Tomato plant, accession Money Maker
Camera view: tilt-top (135 deg); turntable rotation: 90 degrees
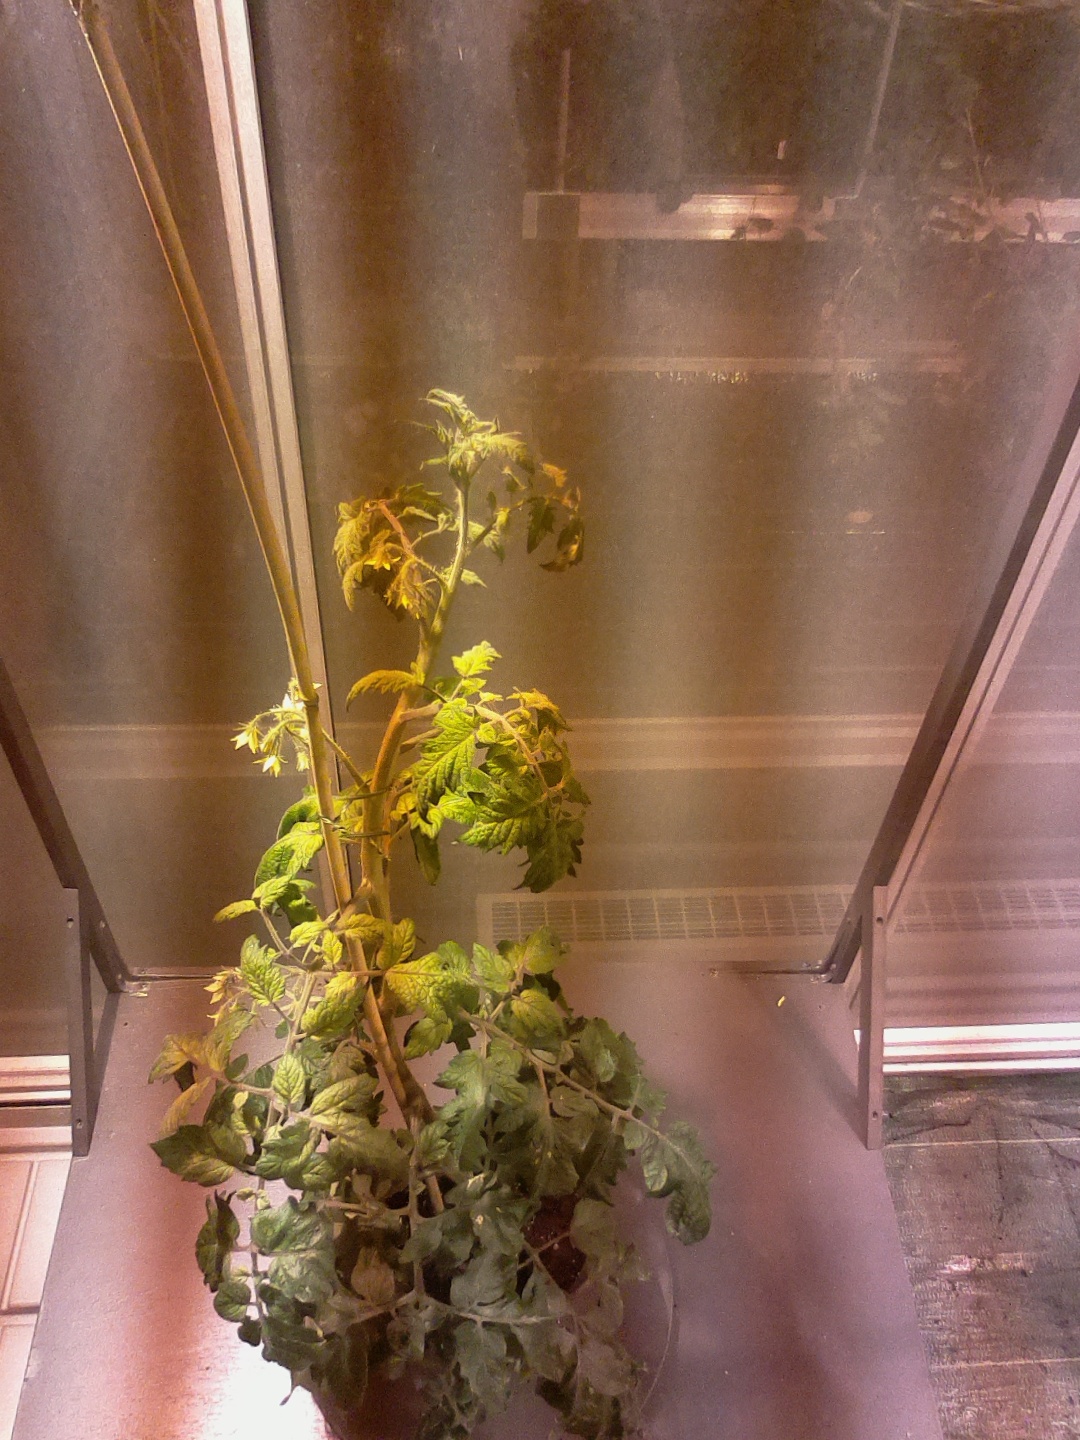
BBCH growth stage 69: End of flowering, 90%-100% of flowers open, more petals falling